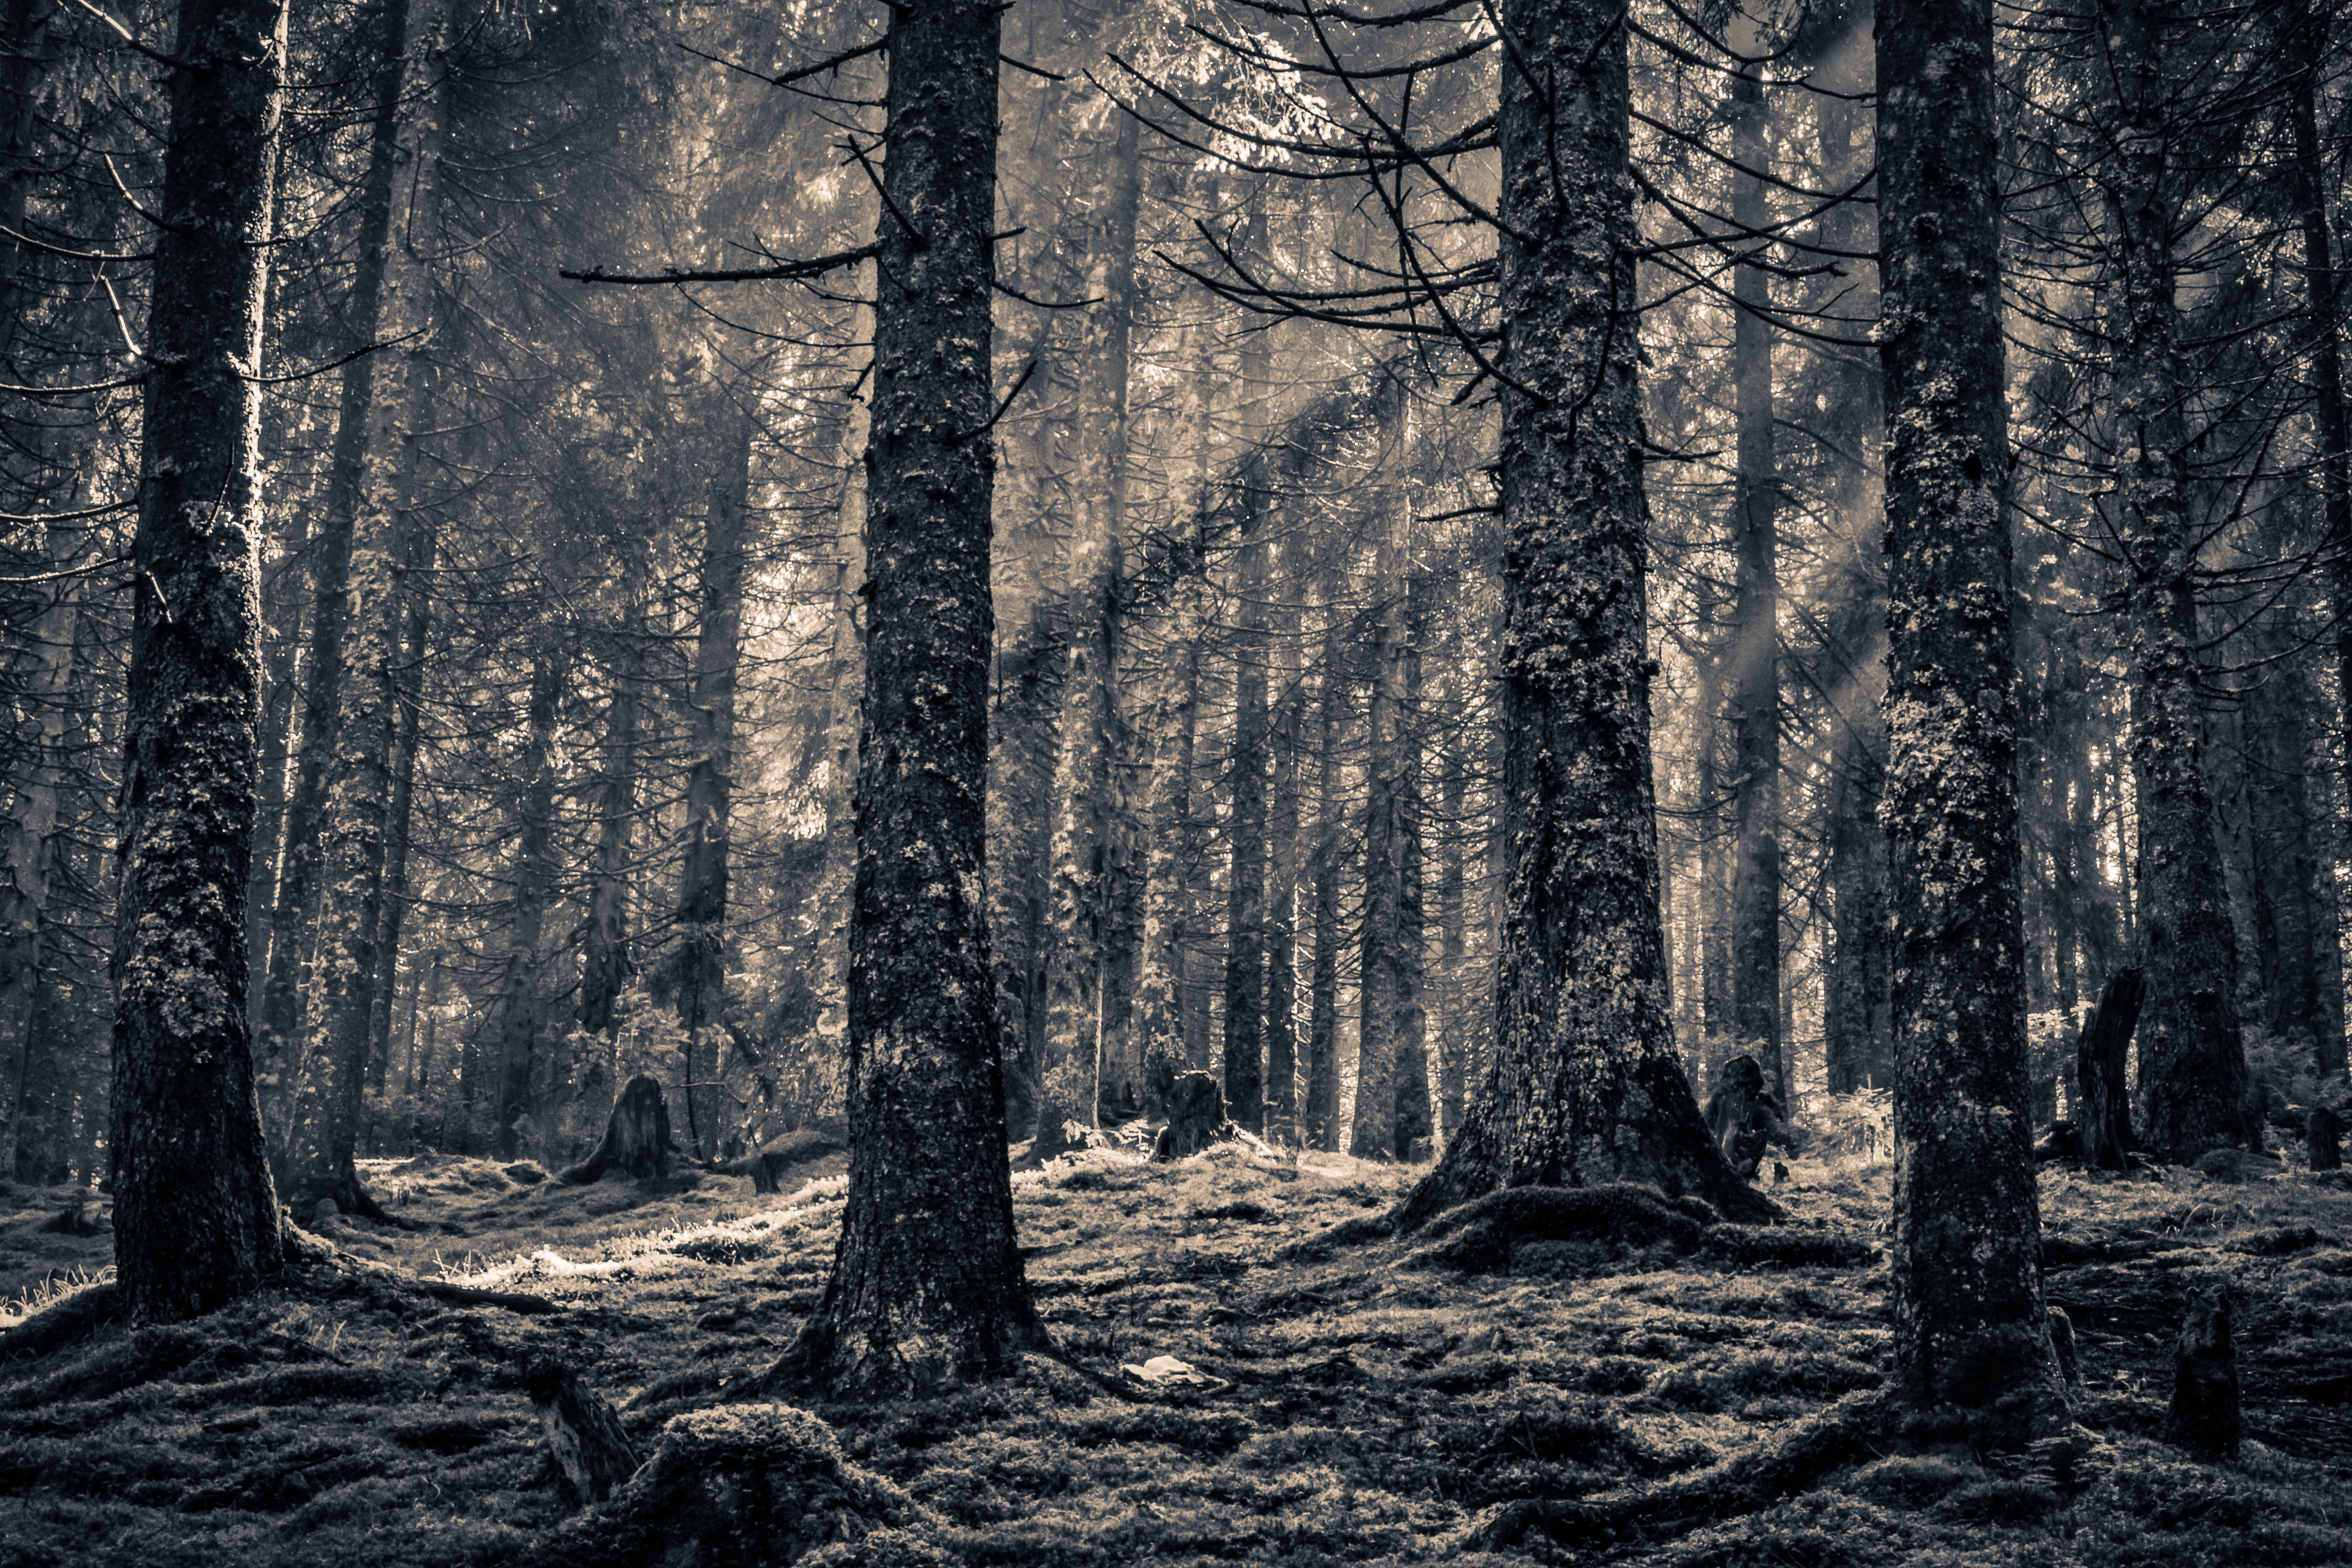
tree, nature, forest, wilderness, branch, snow, winter, light, black and white, plant, wood, sunlight, ray, trunk, pine, autumn, darkness, season, trees, spruce, woodland, habitat, ecosystem, rumania, transylvania, light and shadow, pine forest, pine wood, bihar mountains, light game, natural environment, atmospheric phenomenon, woody plant, temperate coniferous forest